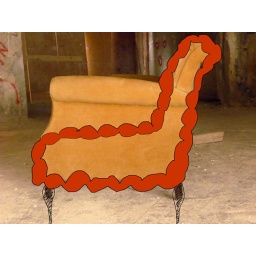
multiple pillow quilt wrapped around a sofa